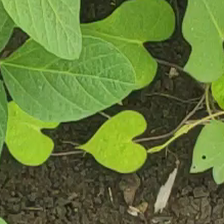
Weed species: Obscure_morning _glory(Ipomoea obscura)